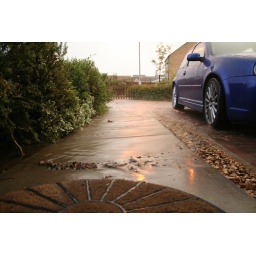
The water washes over our front path and washes the shingle away, under my car